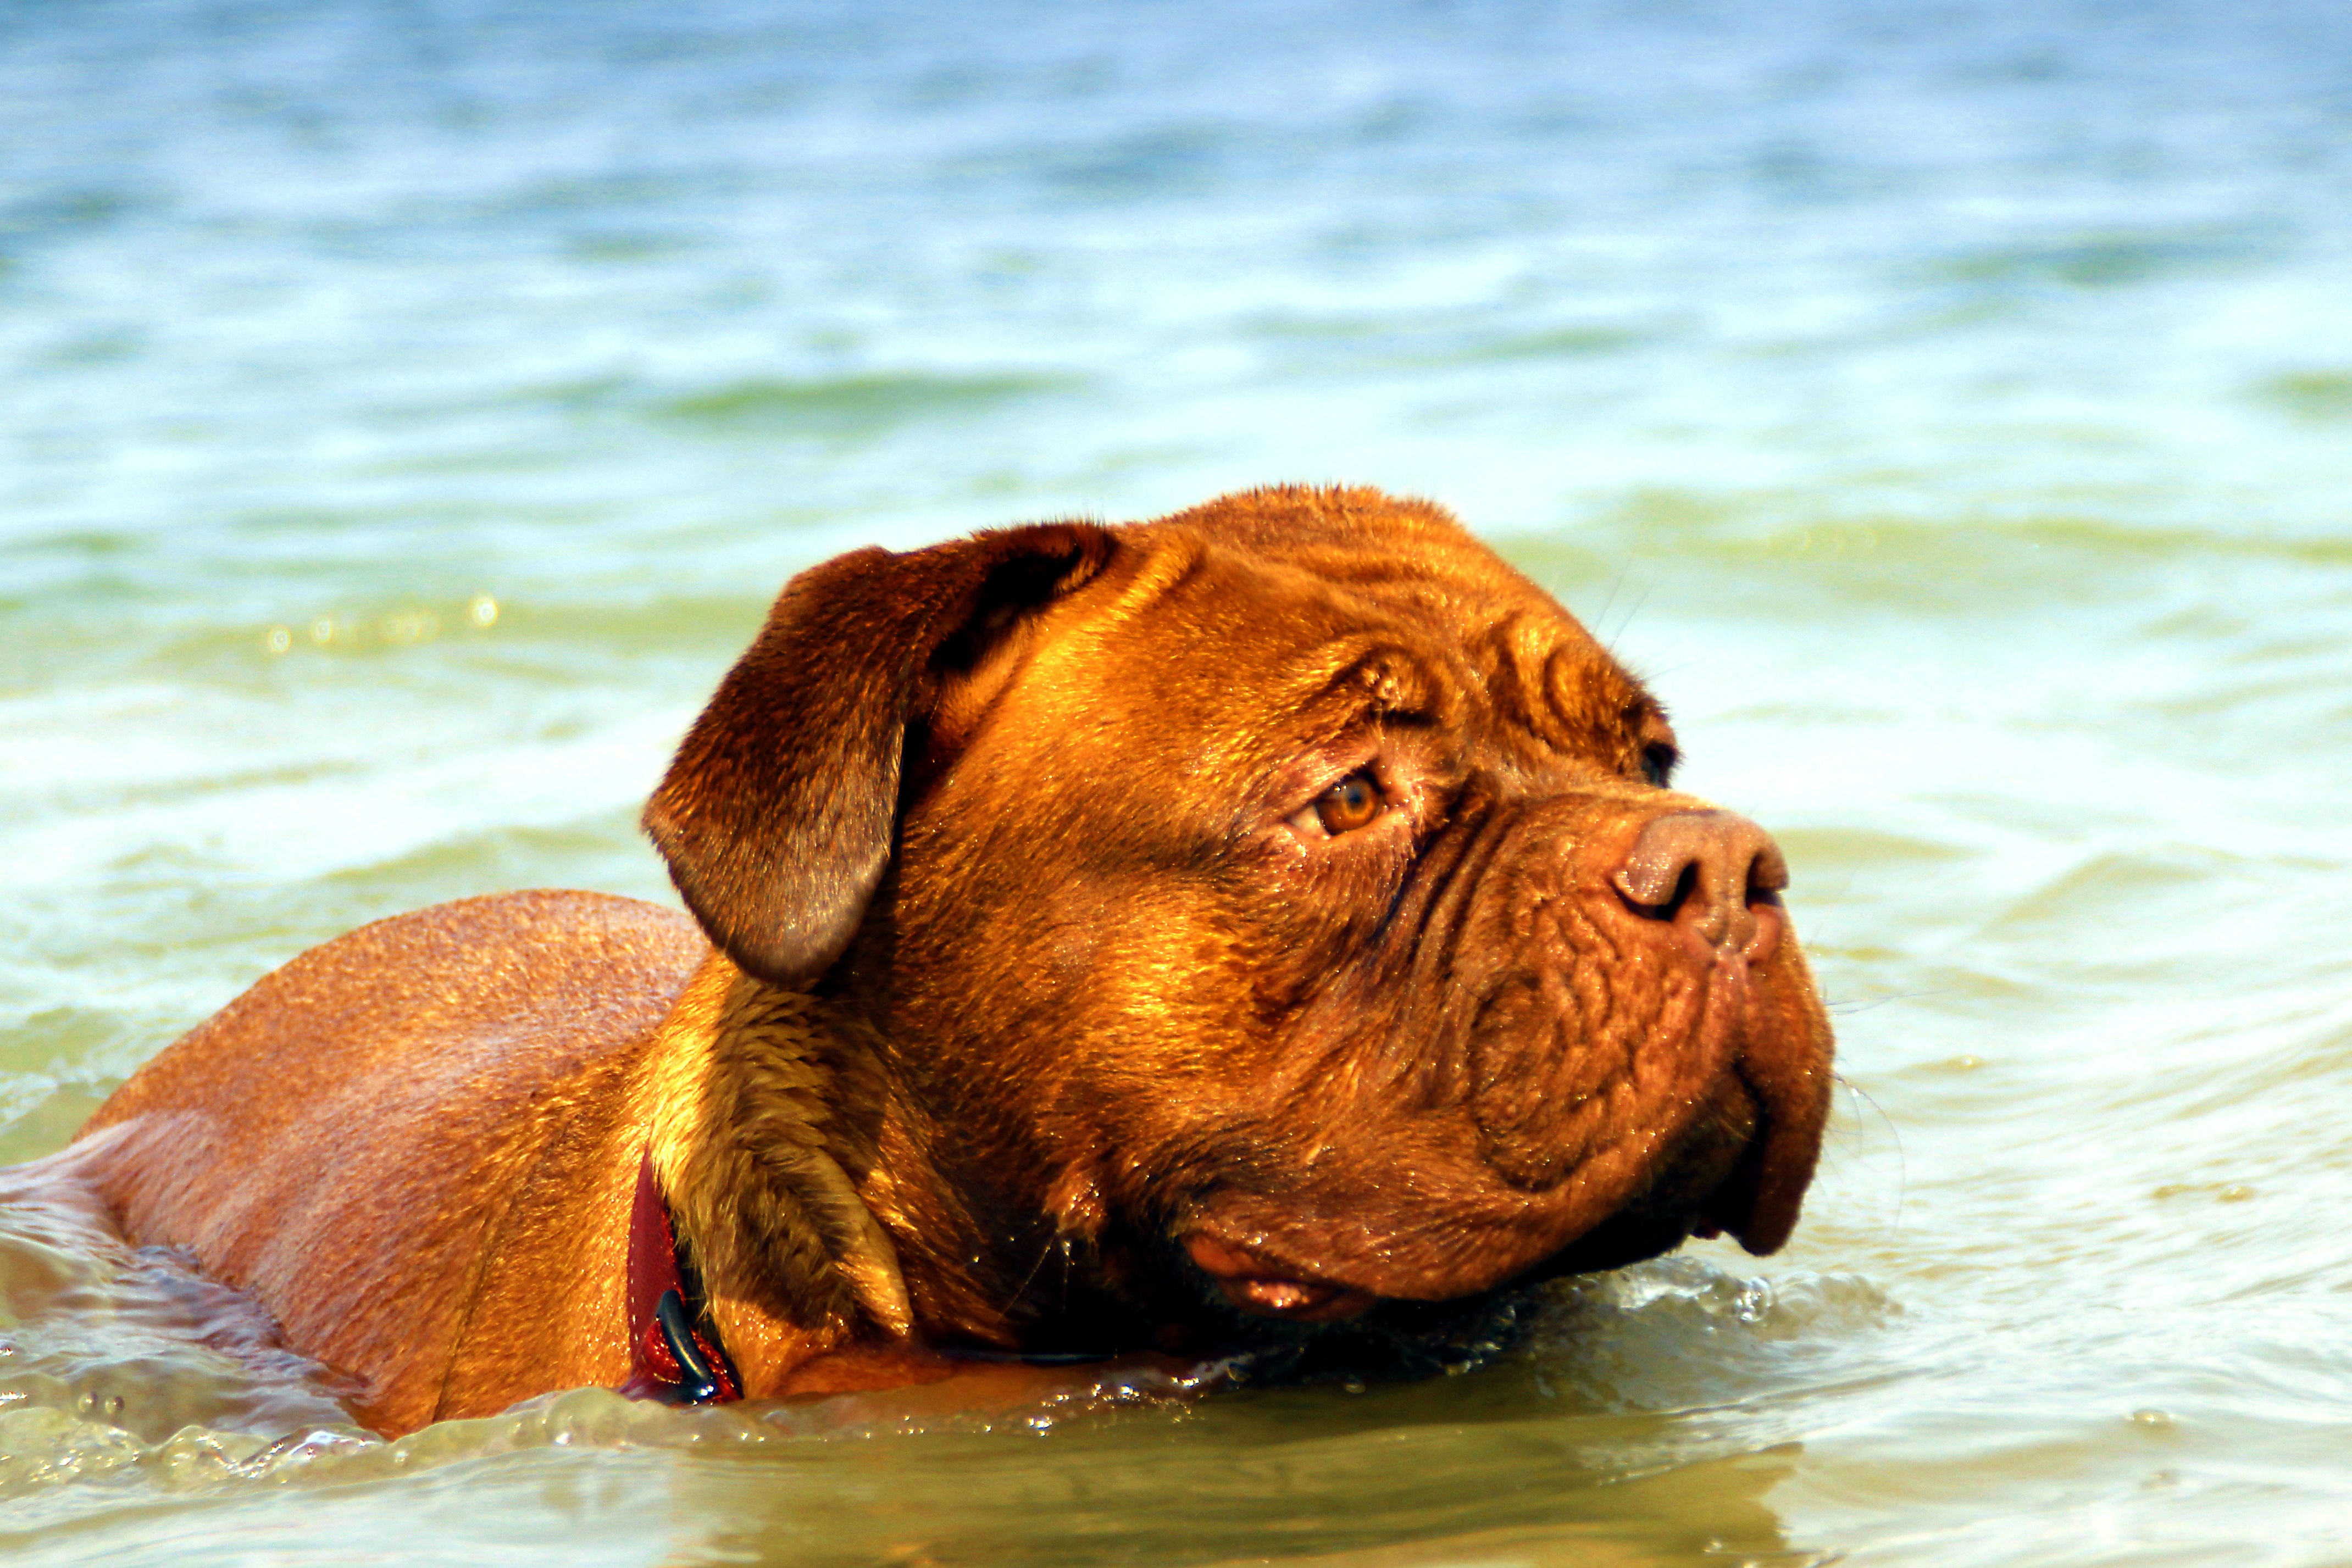
water, nature, play, lake, wet, puppy, dog, animal, cute, river, summer, swim, pet, young, mammal, playful, de, fun, french, happy, vertebrate, bordeaux, bathing, muddy, guard dog, mastiff, dogue, zertovne, dogue de bordeaux, my friend, dog like mammal, the activities of the